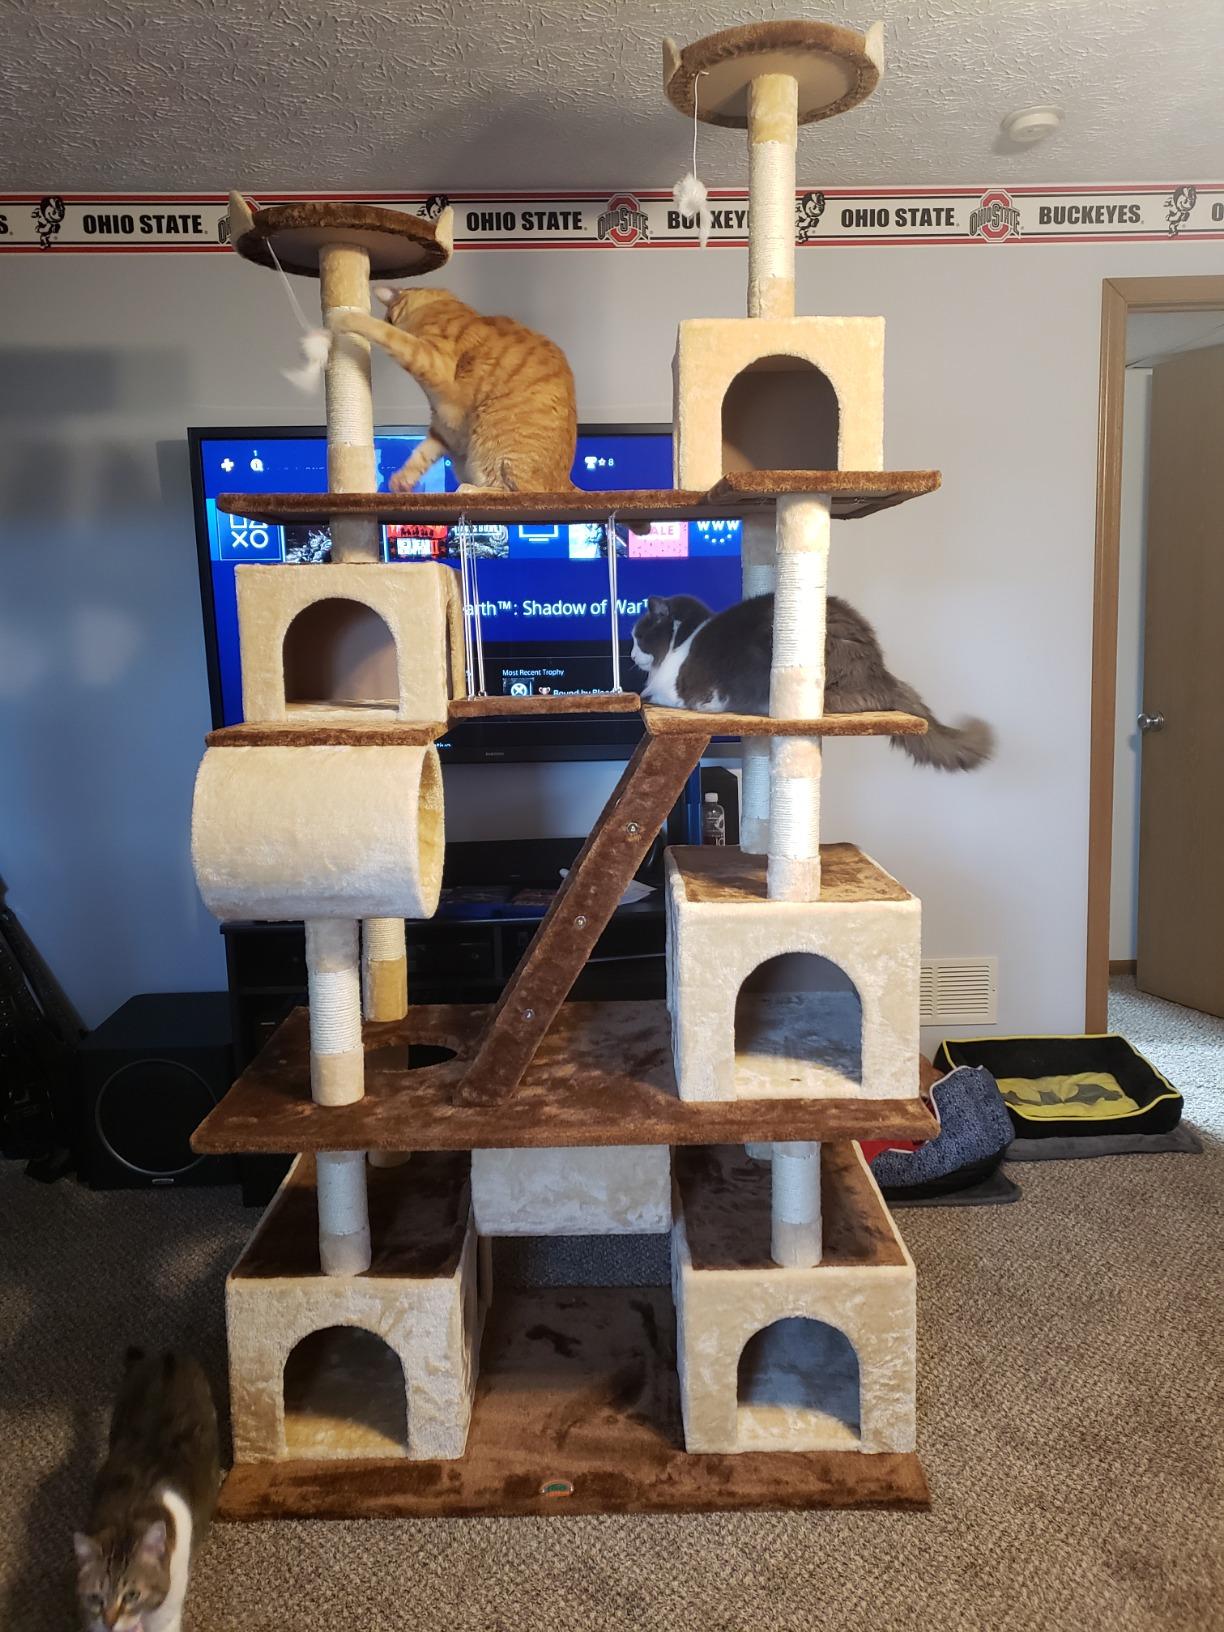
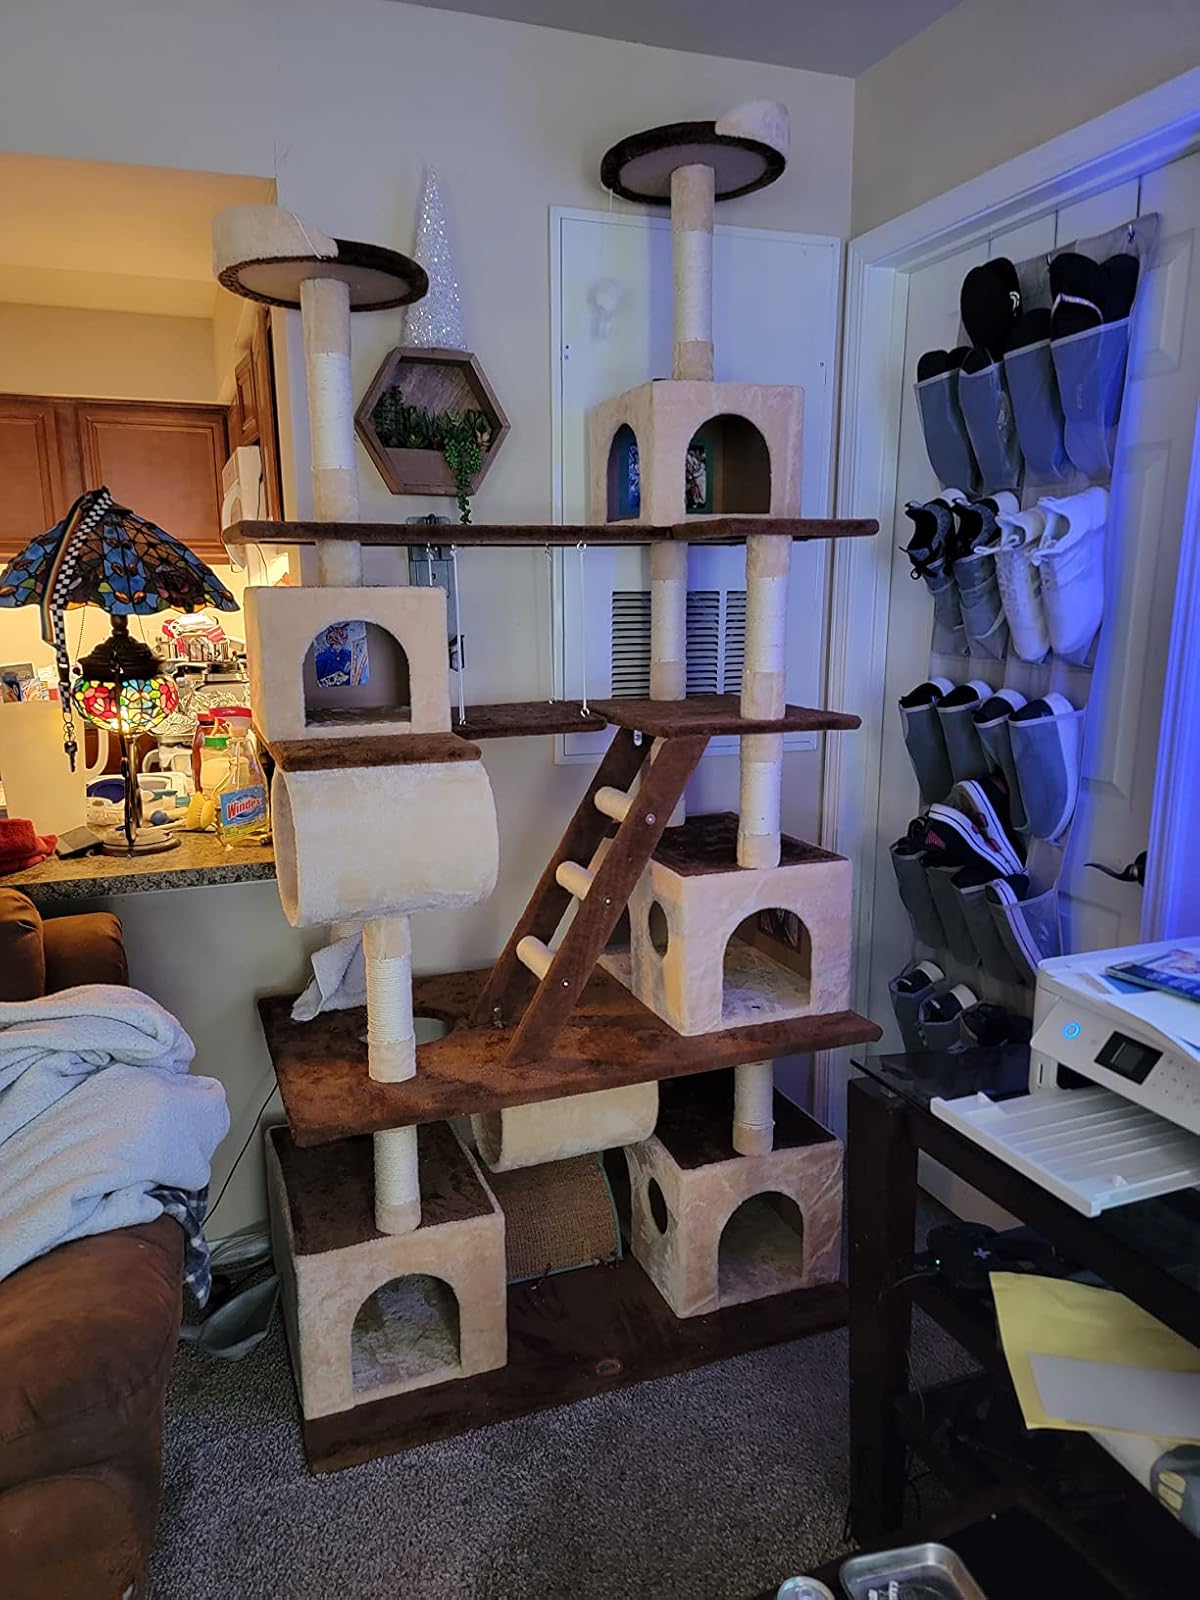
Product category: items_cat tree
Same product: yes